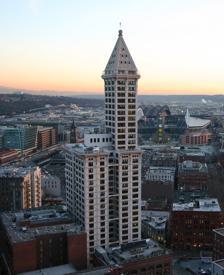
Building: Smith Tower
Country: United States of America
Year built: 1914
Historic skyscraper in Seattle, Washington, United States Smith Tower Smith Tower as seen from the Pacific Building. Location within downtown Seattle Alternative names L.C. Smith Building (1914–1929) Record height Tallest in Seattle and Washington from 1914 to 1962 [I] Preceded by Hoge Building (Seattle) Key Bank Center (Tacoma/statewide) Surpassed by Space Needle General information Type Commercial offices Residential Location 500 Second Avenue Seattle, Washington , U.S. Coordinates 47°36′08″N 122°19′54″W / 47.602092°N 122.331803°W / 47.602092; -122.331803 Construction started 1911 Completed 1914 Cost US$1.5 million Owner Unico Properties Height Antenna spire 484 ft (148 m) Roof 462 ft (141 m) Technical details Floor count 38 Floor area 28,275 m 2 (304,350 sq ft) Lifts/elevators 7 Design and construction Architect(s) Gaggin & Gaggin Main contractor E.E. Davis Company Seattle Landmark Designated June 12, 1984 References Smith Tower is a skyscraper in the Pioneer Square neighborhood of Seattle , Washington , United States. Completed in 1914, the 38- story , 462 ft (141 m) tower was among the tallest skyscrapers outside New York City at the time of its completion. It was the tallest building west of the Mississippi River until the completion of the Kansas City Power & Light Building in 1931. It remained the tallest building on the U.S. West Coast for nearly half a century, until the Space Needle overtook it in 1962. The tower is named after its builder, the firearm and typewriter magnate Lyman Cornelius Smith (unrelated to Horace Smith of Smith & Wesson ), but its construction was largely overseen by his son Burns Lyman Smith after his father's 1910 death and would remain under the ownership of the Smith family into the 1940s. It was originally known as the L.C. Smith Building until the Smith Tower became its official name in 1929. It was designated as a Seattle landmark in 1984. History Conception and design Smith Tower construction, February 1913 In the wake of the Klondike Gold Rush , Eastern financial interest in Seattle was at an all-time high. Prominent local attorney James Clise, who represented numerous capitalists in New York and Boston was responsible for many of the land transactions that saw numerous new office buildings built in the city. Among his largest clients at the turn of the century was Syracuse, New York millionaire industrialist Lyman Cornelius Smith and his brother Wilbert Lewis Smith who, through Clise, purchased and developed numerous buildings in Seattle's Pioneer Square district. L.C. was soon the city's biggest taxpayer and the largest individual owner of Seattle real estate in the country. Among those properties was the odd-shaped lot at the Northeast corner of Yesler Way and Second Avenue, then known as the Wirth Corner (or Bailey Corner) which L.C. purchased in May 1899 from William E. Bailey (Builder of the nearby Broderick Building), who had built a 1-story brick building on the lot following the Great Seattle Fire with intentions of building something more substantial before the Panic of 1893 struck. Smith, who saw great potential in the site, made no immediate plans to build, but would visit Seattle to inspect the property. During a trip to Seattle in 1909, Smith began planning a 14-story building for the Bailey Corner. After consulting with Clise about what kind of building Seattle's economy would bear, his son, Burns Lyman Smith, convinced him to build instead a much taller skyscraper to steal the crown from rival city Tacoma 's National Realty Building as the tallest west of the Mississippi River. Smith chose the Syracuse architectural firm of Gaggin and Gaggin to design his tower and in February 1910, Edwin H. Gaggin arrived in Seattle with blueprints in hand and an official announcement for a 26-story building that would be the highest west of the Mississippi. With construction proposed to begin in June 1910, instead came the announcement that month that Smith would be willing to build to an unheard of 40-floors (35-story base, 5-story tower) on the condition that Seattle's city hall and civic center not be moved uptown from their property at 3rd Avenue and Yesler Way on the adjoining block. With the passage of a bond to purchase the city hall site and assurance from mayor Hiram C. Gill and the city council, the proposed Smith Tower would be the third tallest office building in the world behind only the Metropolitan Life Insurance Company Tower and Singer Building in New York City. With L.C.'s health declining and other business interests in New York requiring his attention, he put construction of the $1,000,000 building in the hands of B.L. Smith and E.H. Gaggin, who returned to Seattle in October 1910 with the final plans for a 467-foot (142 m), 42-story building that would incorporate all the modern features of the Metropolitan Life and Singer Buildings; at his son's suggestion, the building would have a 22-story base and a 20-story tower. With a steel-frame and concrete structure, the building would be clad in granite at the base, and the rest in gleaming white terra cotta that would, according to local media, "cast the rays of the sun in a blaze that should be seen 15 or 20 miles". The building would be equipped with eight high-speed elevators that could carry an estimated 22,000 passengers per day. A heating plant would be built in the basement as well as a water cooler to supply drinking water to all the tenants, that would be fed by a 12,000 gallon tank in the pyramid roof of the tower. The first building permit was issued on October 20, 1910, but the elder Smith died the following month and never saw his building break ground. The original permit, however, was delayed by concerns from the city about the ground soil conditions of the site and the use of wired safety glass on the windows, among other things. Because the building already exceeded the city's existing building codes, excessive reviews and negotiations were required before the building could get final approval. All was settled by February 1911 when the final building permit was issued on the 24th. After settling the final details of the building with the Smith Estate that had been left in limbo after L.C.'s death and putting to rest the public's doubt that it would even be built, bids for construction were opened at Gaggin & Gaggin's Syracuse, New York office to contractors across the country on May 10, 1911. Over 160 bids were submitted; 56 firms placed bids on the general construction contract alone and it would take the Smith heirs nearly two months to review them all. While bids were being prepared, tenants of the old Wirth Corner building were served notices to vacate the building by June 1 to prepare for its demolition. To celebrate the beginning of construction of the Smith Tower as well as the Lake Washington Ship Canal , Hoge Building and other major projects underway around Seattle, the city declared June 1 Progress and Prosperity Day and threw a parade to visit all these sites attended by delegations from all over Puget Sound. At the Smith Tower site a single brick was removed from the old building to ceremonially mark the beginning of construction, though actual demolition work wouldn't begin for several weeks. Although the winning contractors were chosen and notified by the end of June, the signing of contracts and beginning of construction now relied on the final settlement of L.C. Smith's estate, which would deed the Smith Tower site to his son Burns Lyman Smith by the end of August. Construction and opening On September 5, 1911, the first contracts for general construction and excavation were signed by the New York-based Whitney-Steen Company, who had recently constructed the Daniels & Fisher Tower in Denver, Colorado and had several international projects under their belts. They would in turn contract the American Bridge Company to provide and assemble the nearly 5,000 tons of steel from their own foundry at Ambridge, Pennsylvania that would be required to build the Smith Tower's frame. Several local firms were awarded early contracts including Charles W. Rodgers (tiling), the Rautman Plumbing & Heating Company and the Agutter-Griswold Company for the electric wiring. The Harper-Hill Company run by T.S. Lippy , who operated a brick plant near Southworth at Harper that had previously supplied bricks for the Puget Sound Naval Shipyard and the Moore Theatre , won the contract for supplying the common brick that would insulate the building's walls. Representatives from the Whitney-Steen Company arrived in Seattle in late October and set up their construction office on the 6th floor of the Smith-owned Pacific Block (which would later be known as the Smith Tower Annex). They would soon be joined by H.W. Thompson, also of Syracuse, who would act as supervising architect. Most tenants vacated the old building by October 1 but many more insisted on remaining until the last possible moment and arrangements were made to excavate around them until the structural steel and other needed equipment was scheduled to arrive in February 1912 at which time construction would go into full swing. Selective demolition began on November 1, officially marking the start of construction. Excavation continued day and night throughout November and December 1911, only being stopped when the derrick used for removing spoils collapsed, narrowly missing several workers. As the 25-foot (7.6 m) deep foundation was being dug and retaining walls built, rigorous geological tests of the ground soil were being undertaken by supervising architect Thompson. Several holes were bored into the ground to a depth of 123 feet (37 m), well below the proposed footing and core samples were examined. A test box weighing 80 tons was constructed on equally placed pilings on the center of the property to monitor ground settling and test the weight capacity of the soil. Smith and Gaggin returned to Seattle in January 1912, where they would stay for several months to personally oversee construction of the building's base floors. Smith would bring with him to Seattle a 6-foot-tall (1.8 m) oil painting of the building, used for advertising literature, where it would stand on display in a nearby business. In an unparalleled advertising campaign, images of the Smith Tower would be displayed in every L.C. Smith Company office and published nationwide to promote Seattle as an up and coming metropolis. Postcards were published of the yet to be completed building and sent across the world. From April to May 1912 while excavation of the foundation and retaining walls was wrapping up and while the contractors were still awaiting the delivery of the steel beams from Pennsylvania, further contracts were signed for building materials from local and national firms. Granite for the building's base floors would come from A.D. Gunn's quarry at Index, Washington and a further 1.5 million bricks were ordered from the Builders' Brick Company. One of the largest electrical contracts ever let outside of New York City was awarded to Nepage, McKenny & Co., who would install 18.5 miles of conduit and 60 miles (97 km) of light, power and telegraph cables throughout the building's 42 floors. Concrete pilings, the style and strength of which were determined based on the results of the geological tests, would be manufactured and driven by the Raymond Concrete Piling Company of New York. All marble work would be handled by the Vermont Marble Company of Proctor, Vermont and Mexican onyx used in the lobby would be provided by the New Pedrara Mexican Onyx Company of San Diego, California . Most metal work including wrought iron railings, bronze fixtures and the fireproof metal windows would be provided and installed by firms from New York and Chicago. The final contracts, for plastering and fireproofing, were awarded to Denver and Fargo firms, respectively, on July 8, 1912. Smith Tower looking north on 2nd Avenue, 1914 By late July the first 40 carloads of steel for the tower's frame had arrived in the city, removing any lingering doubts of the project's reality among locals. The last of the 1,276 pilings were driven and the brick-lined reinforced concrete foundation was complete by the beginning of August and the steel frame began to rise rapidly out of the pit. The top of the first floor was reached by October as 140 more carloads of steel arrived. The first reported work-site injury occurred on October 15 when laborer J.O. Charest's foot was crushed by an iron girder and was later amputated. B.L. Smith returned to Seattle several days later with a group of New York businessmen to give an impromptu tour of the local banks and landmarks, including Seattle's then tallest building, the Hoge Building from whose roof they viewed the Smith Tower's construction site. The building's steel frame took shape very quickly, with the final rivet being driven on the top of the 42nd floor on February 15, 1913. Seattle Times photographer Will T. Curtis scaled the building, which still lacked stairways above the 16th floor, to capture the event. One of the biggest incidents to happen during the building's construction occurred on the morning of February 20 when a 70-foot (21 m) wooden derrick weighing 3 tons fell from the 34th floor as it was being lowered, crashing through the roof of the building's base and piercing 13 floors. Miraculously there was not a single injury and damage was limited to repairing the holes in the concrete flooring. Construction proceeded without delay and steelwork was completed the very next day, marked by the raising of the American flag from the highest point by the superintendent and several of his men, who after a photoshoot featuring various daredevil poses around the flagpole, accidentally dropped their camera off the building, destroying it and the film. Concrete work and fireproofing were completed during the summer and the glistening terracotta façade began to rise over the steel frame. Before a completion date was in sight and the steel frame was even complete superintendent Thompson was bombarded by companies jockeying to rent entire floors in the building; 540 offices would be available in the main building with 13 suites in the tower, one per floor. Although L.C. Smith did not live to see construction begin, his namesake building was completed in 1914 to a height of 143 m (469 ft) from curbside to the top of the pyramid, with a pinnacle height of 159 m (522 ft). Smith Tower opened to the public on July 4, 1914. Over 4,000 Seattleites rode to the 35th floor on opening day. The Chinese Room, whose name was retired following the 2016 renovation, derived from the carved teak ceiling and blackwood furniture that adorned the room on opening. The room was furnished by the last Empress of China, Cixi . Furnishings include the famous Wishing Chair. The chair incorporates a carved dragon and a phoenix, which, when combined, portends marriage. According to folklore, any wishful unmarried person who sits in it would be married within a year. The legend came true for Smith's daughter, who married in the Chinese Room itself. Sales and renovations Ivar Haglund of Ivar's restaurant fame bought the tower for $1.8 million in 1976. The building has been renovated twice, in 1986 and in 1999. The government of King County considered purchasing the Smith Tower in 1996 for $7.5 million; they were a major tenant with 85,000 square feet (7,900 m 2 ), which represented half of the leasable office space, and sought to consolidate space around the historic King County Courthouse . The county government decided against using an option to buy the building from GE Capital . The Samis Foundation , a major downtown landowner, acquired the tower after the county government backed out. In 2006, the building was purchased by Walton Street Capital. In recent years [ when? ] high-tech companies have been occupants of Smith Tower, which sports fiber-optic wiring. The burst of the dot-com bubble hurt Smith Tower by raising its vacancy rate to 26.1 percent, twice Seattle's commercial vacancy rate, as of December 21, 2001. The Walt Disney Internet Group, for example, at the time reduced its seven floors to four. By 2007, the occupancy rate had rebounded to about 90 percent, with new occupants such as Microsoft Live Labs . Following the announced departure of the building's two largest occupants that included Disney, which moved to the Fourth and Madison Building , Walton Street Capital filed an unsuccessful application to convert the building into condominiums . In 2011, CBRE Group reported that it had purchased a 2006 $42.5 million mortgage in default on the Smith Tower. The loan recipient was building owner Walton Street. When CBRE stepped in, the building was 70 percent vacant, its rental income was not covering its operating expenses, and its value was assessed by the county to be less than half of its 2006 mortgage. Smith Tower was sold to CBRE at a public foreclosure auction on March 23, 2012. In the spring of 2012 Smith Tower experienced a brief revitalization in the form of new companies moving into some of its empty floors including Portent, Inc., Aukema & Associates, Push Design, and Rialto Communications. In January 2015, Seattle-based real estate investment and operating company Unico Properties bought Smith Tower for $73.7 million. Later that year, the new owners stopped the visitor tour and began remodeling the public areas, including the Chinese Room, which had been closed since 2014. A new speakeasy -themed restaurant, with Prohibition era -inspired food and drink was built on the observatory floor, in the same space as the Chinese Room, which was permanently closed. Parts of the Chinese Room decor and furniture, such as the Wishing Chair and carved teak ceilings, were used in this new restaurant. A revised Smith Tower self-guided visitor tour, with new exhibits, resumed on August 25, 2016, along with the opening of the observation floor bar, open to tour ticket holders at a cost of $19.14 — the price being a reference to the date of the building. A discount is offered with a Washington State driver's license. Access to the bar without paying for the tour requires a cover charge of about half that price. A new retail store on the ground floor was also opened following the renovation. The building was sold to Goldman Sachs in October 2018 as part of a $750 million package of Unico properties in Seattle and Denver . The building was put up for sale in 2023 and sold in August 2024 to GT Capital, investment firms, and several unnamed "prominent Seattle families". Description Looking north from the observation deck, August 2007 Smith Tower is an example of neoclassical architecture . Its outer skin is granite on the first and second floors, and terracotta on the rest. The exterior has been washed only once in 1976. The building was one of the last on the West Coast to employ elevator operators . The Otis Elevator Company provided the elevators, which have brass surfaces. The original doors were latticed scissor gates, so a rider could see into each hallway and through the glass walls in front of each office. The elevators were automated and modernized beginning in 2017, for faster service time and seismic safety, with new glass doors still allowing riders a view into the hallways and lobbies. After the restoration in the early 1990s, workers removed the 10,000-US-gallon (38,000 L) water tank in the top of the tower. The resulting space along with a former maintenance man's apartment became a three-story penthouse, the only residence in the building. It was occupied in 2010 by a family of four. The penthouse apartment was listed on public markets in 2021 for $17,000 per month. The building is crowned by an 8-foot-wide (2.4 m) glass dome illuminated by blue light, except during December when it is changed to green. In popular culture In 2012, Death Cab for Cutie frontman Benjamin Gibbard paid tribute to the Smith Tower in the song "Teardrop Windows". See also Smith Tower Annex References